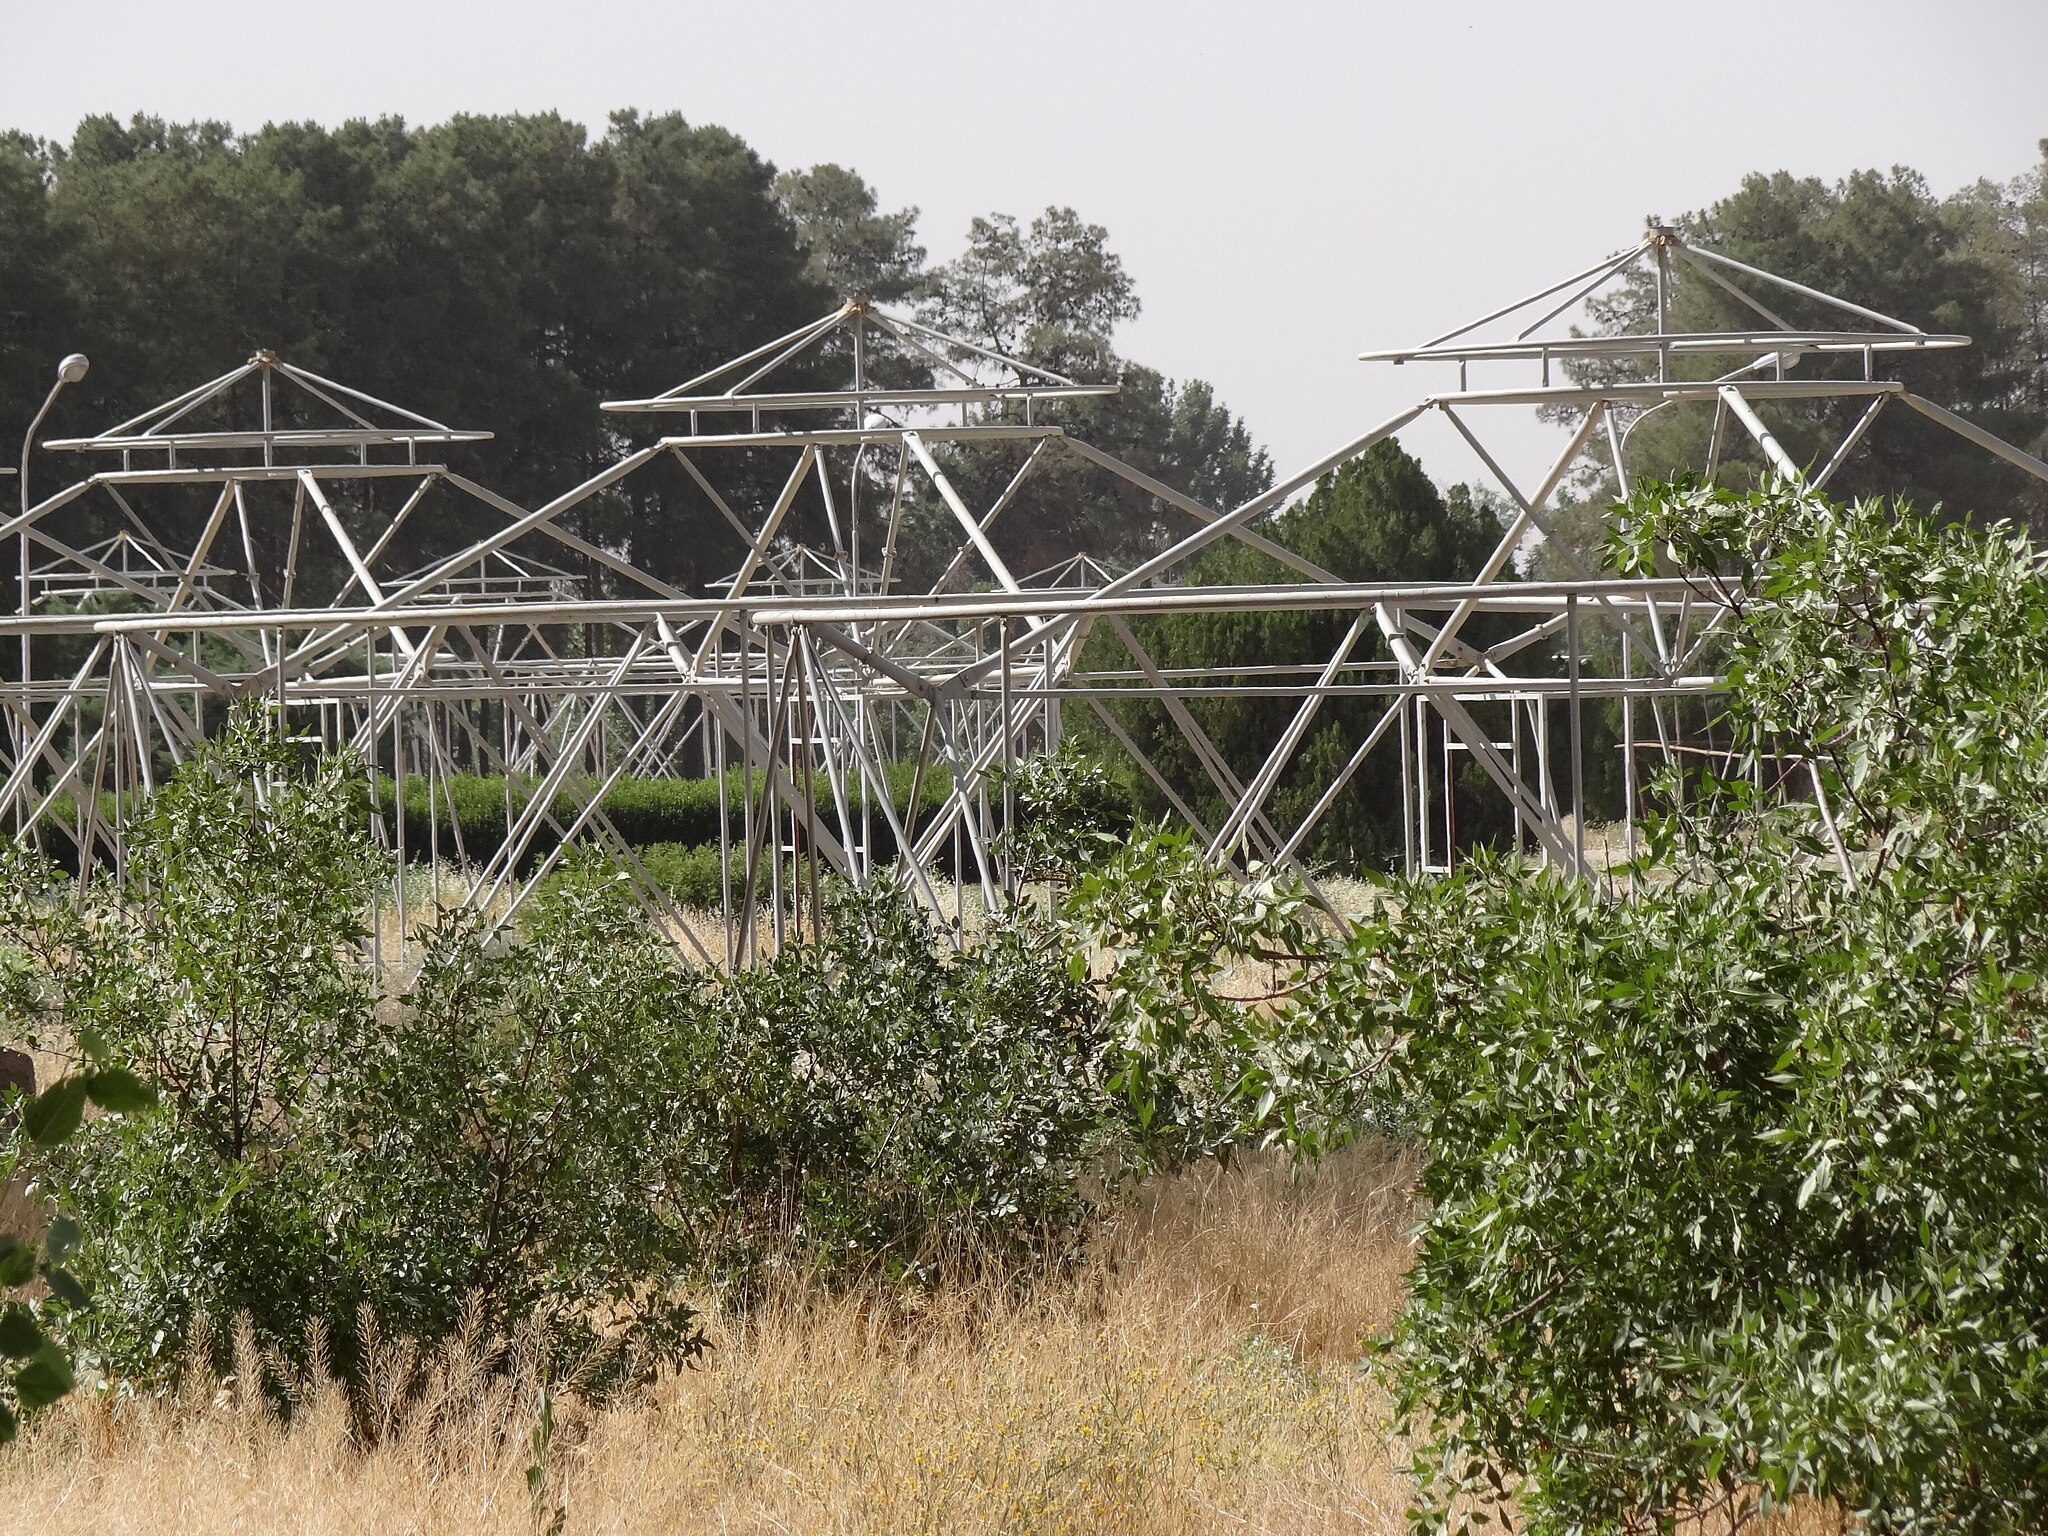
Title: Skeletal Remains of Shahs Tent City - Persepolis - Central Iran (7427733566)
Description: Skeletal Remains of Shah's Tent City - Persepolis - Central Iran
Date: 2012-06-18 23:00
Categories: Taken with Sony DSC-HX100V, Flickr images reviewed by File Upload Bot (Magnus Manske), Photographs by Adam Jones, Flora in Persepolis